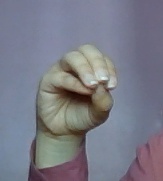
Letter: ha